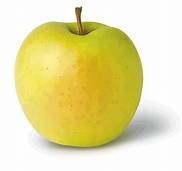
Label: apple